Macintosh clone

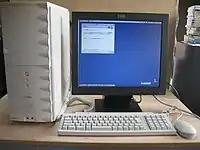
A UMAX SuperMac S900, a Macintosh clone manufactured by UMAX Technologies

By 1995, increasing demand for IBM mainframes decreased that company's interest in personal computers. Macintoshes accounted for around 7% of the worldwide desktop computer market. Apple executives decided to launch an official clone program in order to expand Macintosh market penetration. Apple's Mac OS 7 licensing program entailed the licensing of the Macintosh ROMs and system software to other manufacturers, each of which agreed to pay a flat fee for a license, and a royalty (initially ) for each clone computer they sold. This generated quick revenues for Apple during a time of financial crisis.